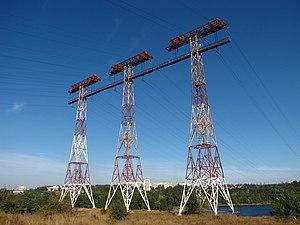
Le secteur de l'énergie en Ukraine se caractérise surtout par la prépondérance des combustibles fossiles, qui pesaient pour 78,3 % dans la consommation intérieure d'énergie primaire en 2013, en particulier le charbon : 35,8 % et le gaz naturel : 34 %. Le nucléaire avait cependant une place importante : 18,8 %, et les énergies renouvelables ne contribuaient que pour 3,6 %.